Sinking of MV Conception

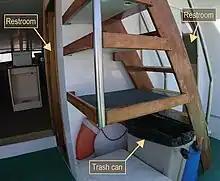
Stairway of the MV "Conception" with a combustible Rubbermaid Slim Jim polyethylene trash can in 2019.

On August 31, 2020, the NTSB advised families that it had substantially completed its investigation, and would publish evidence and interviews before a public hearing and a vote on findings in October. The NTSB released findings from its report on the incident on October 20, 2020. The report stated that the deaths may have been prevented if the boat had a roving watchman, as required by regulations. Investigators found several bodies wearing shoes, and believed that some of the victims may have been awake and trying to escape before being overcome by smoke. In the final report, the NTSB concluded "most of the victims were awake but could not escape the bunkroom before all were overcome by smoke inhalation", based on their state of dress and evidence demonstrating that several had left their bunks and had gathered belongings for escape.